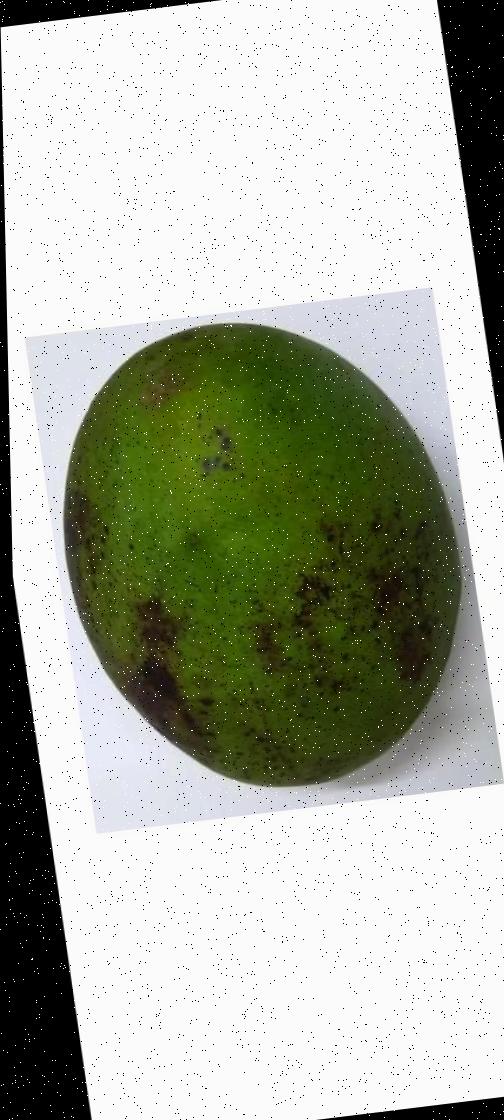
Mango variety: Harivanga